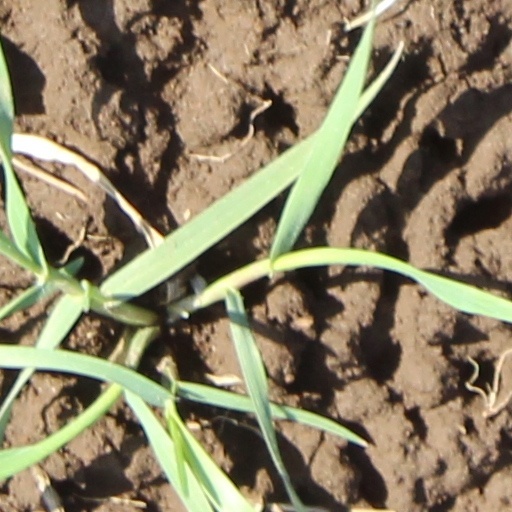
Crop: wheat